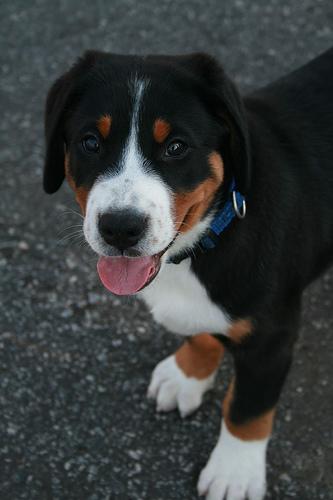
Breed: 237-n000086-Greater_Swiss_Mountain_dog